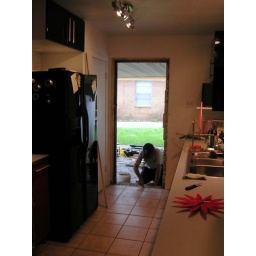
new kitchen door going in